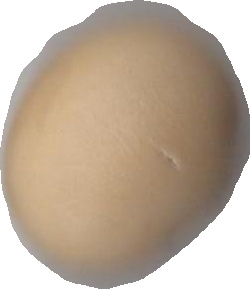
Variety: Dega